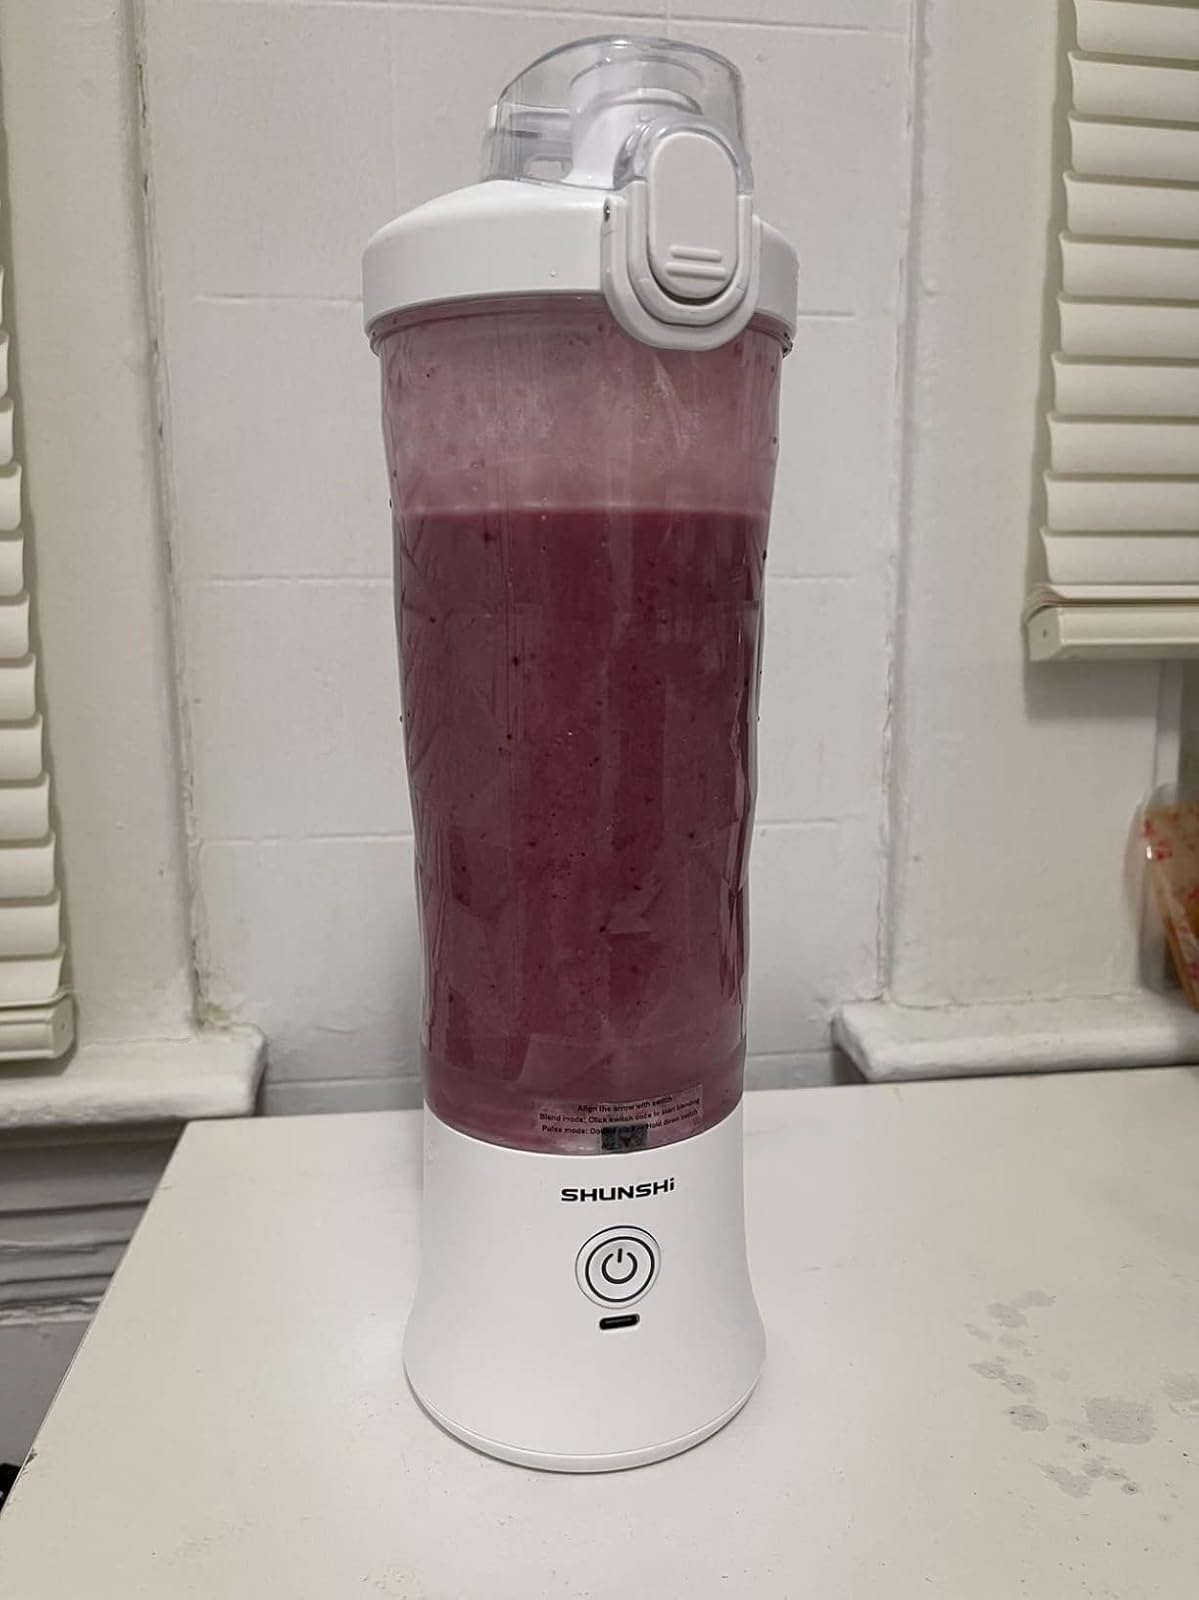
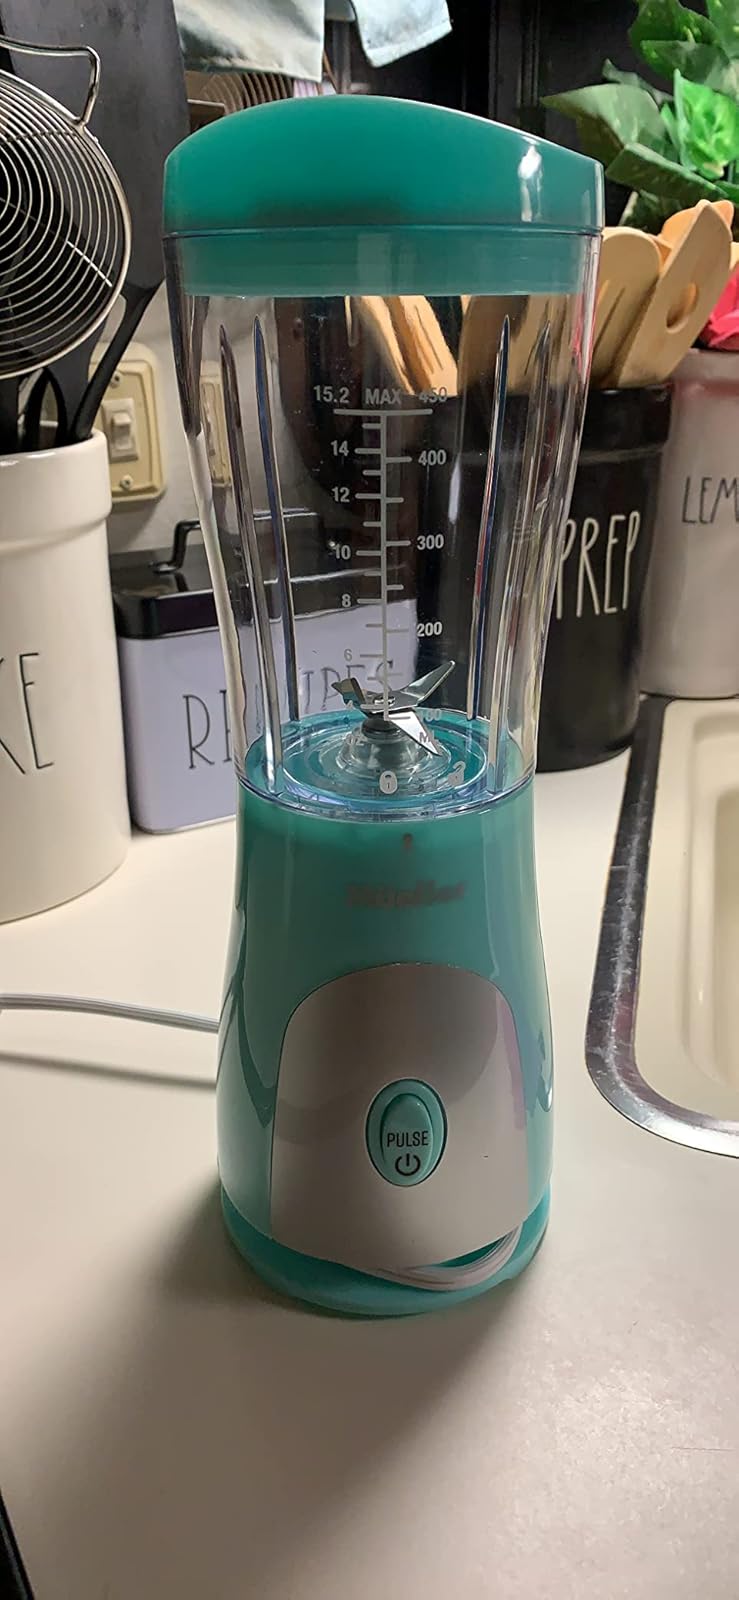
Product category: items_blender
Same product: no